Miami Terrace Reef

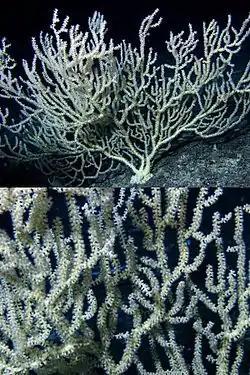
Bamboo corals on Miami Terrace Reef 15 miles off the coast of Miami, Florida. "Image courtesy of NOAA Ocean Explorer"

The Miami Terrace Reef is a coral reef off the coast of Florida stretching from South Miami to Boca Raton, in the Atlantic Ocean. It lies in depths of on top of a geological formation known as the Miami Terrace, a long shelf about off shore. Much of the platform remains unexplored, and new portions of the reef are still being discovered. University of Miami researchers discovered new reef sites there in December 2005.